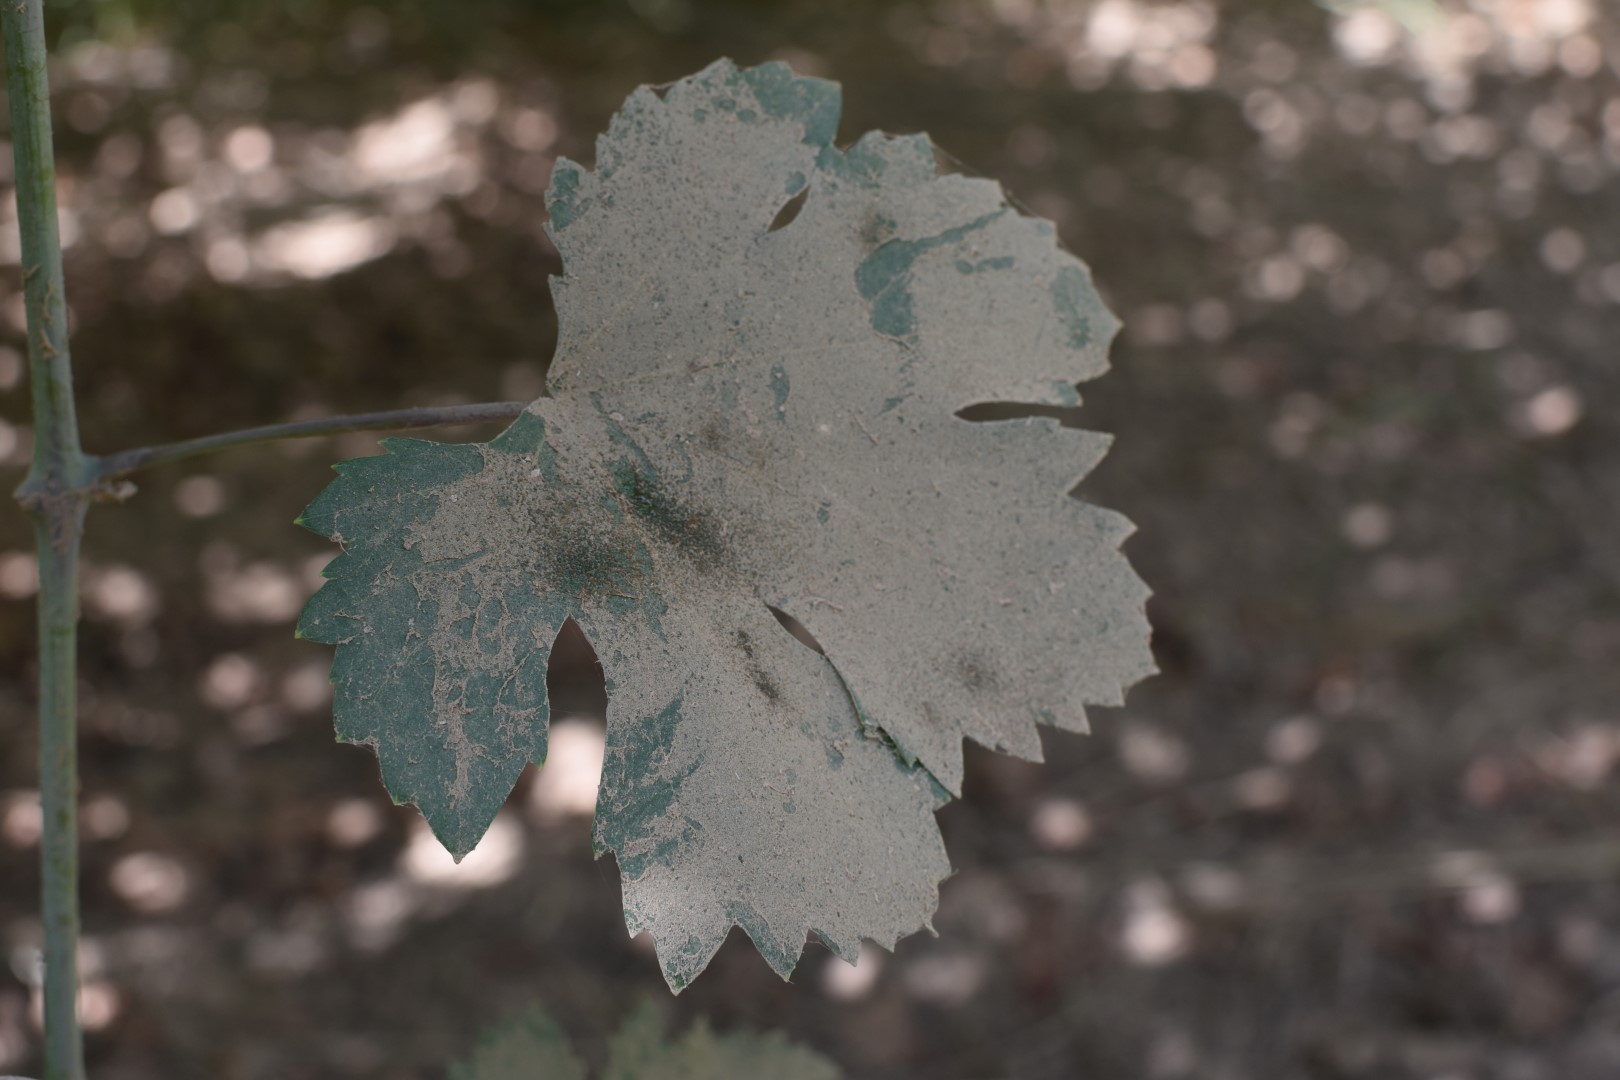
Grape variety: Halawani